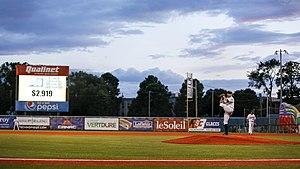
Ce fut une partie magnifique, hier soir, durant laquelle les Capitales de Québec ont affronté, et dominé, les Les Aigles de Trois-Rivières ! Merci à vous tous pour cet accueil chaleureux et pour le soutien que vous apportez à nos candidats conservateurs